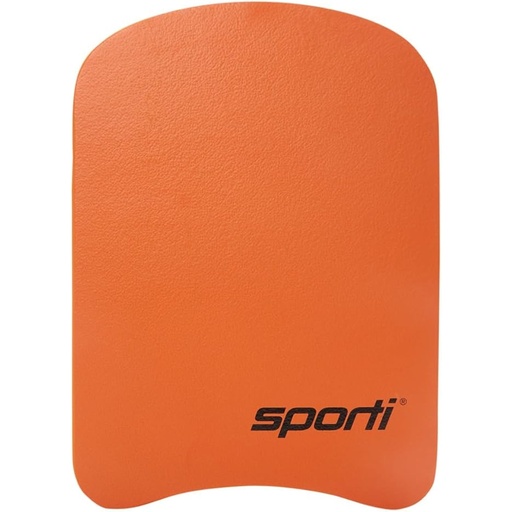
Sporti Kids Kickboard for Swim Training Lesson, Swimming Kickboard for Junior, Water Board for Kids, Swimming Training Aid
About This 100% high-density EVA foam Imported MAXIMIZE YOUR CHILD'S SWIMMING POTENTIAL: The Sporti Junior Kickboard helps young swimmers build strength and improve technique, so they can swim faster and with more confidence. DURABLE AND COMFORTABLE: Made of high-quality materials, this kickboard is built to last and provides a comfortable, non-slip grip for boys and girlss of all ages. PERFECT FOR SWIM LESSONS: Designed to help boys and girlss learn proper kick technique and body position, this kickboard is an essential tool for swim lessons and training. FUN AND COLORFUL DESIGN: With bright colors and a fun design, the Sporti Junior Kickboard is sure to be a hit with boys and girlss and parents alike. VERSATILE AND PORTABLE: Lightweight and easy to carry, this kickboard can be used in the pool, at the beach, or wherever your child loves to swim. Overview Color : Orange Brand : Sporti Material : Ethylene Vinyl Acetate Foam Product Dimensions : 14"L x 10.5"W Age Range (Description) : Big Kid Special Feature : Sleek and streamlined design, Contoured bottom for perfect fit, Smooth and rounded edges Item Form : Rectangular UPC : 843203014159 Manufacturer : Sporti Personal Flotation Device Type : Buoyancy Aid
Brand: Sporti
Category: Sporting Goods > Outdoor Recreation > Boating & Water Sports > Swimming > Child Swimming Aids > Swim Kickboards